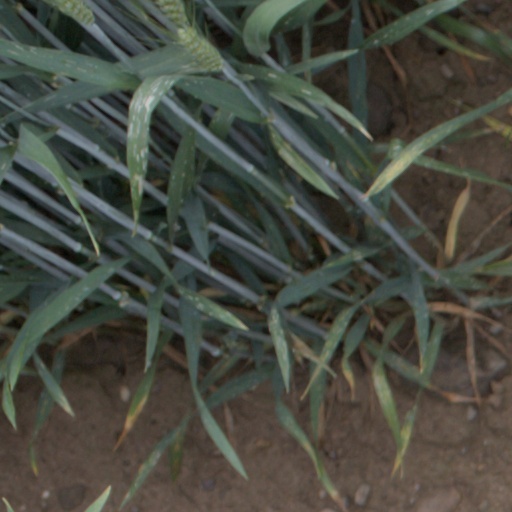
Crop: wheat